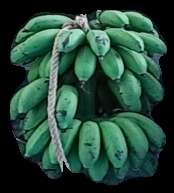
Variety: rasbale
Grade: grade2